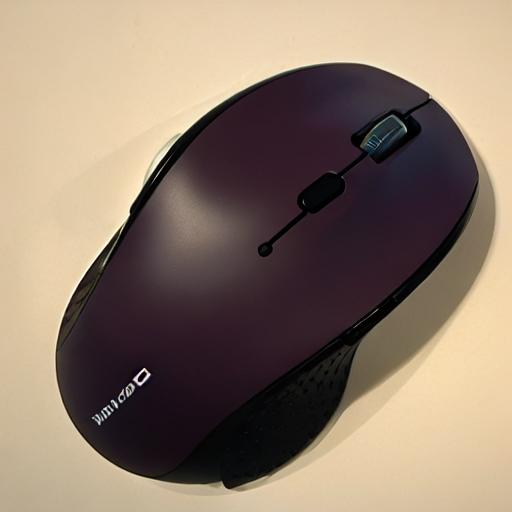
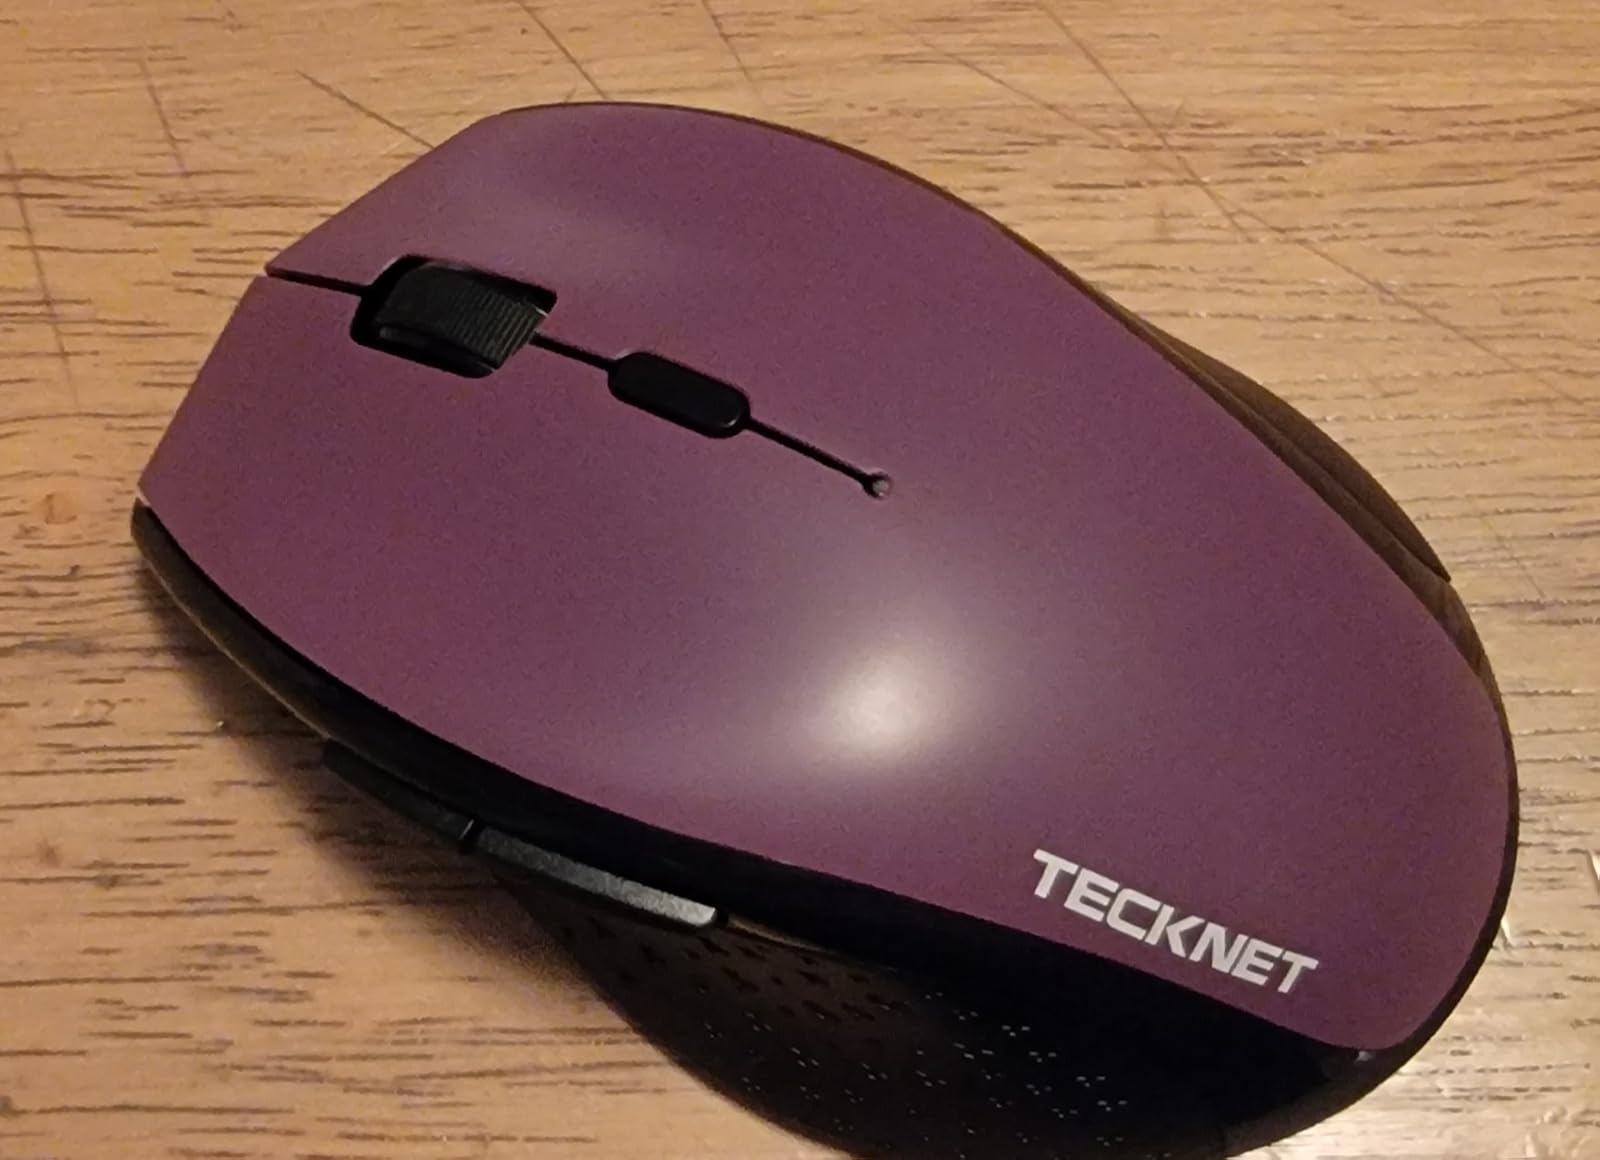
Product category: mouse
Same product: no